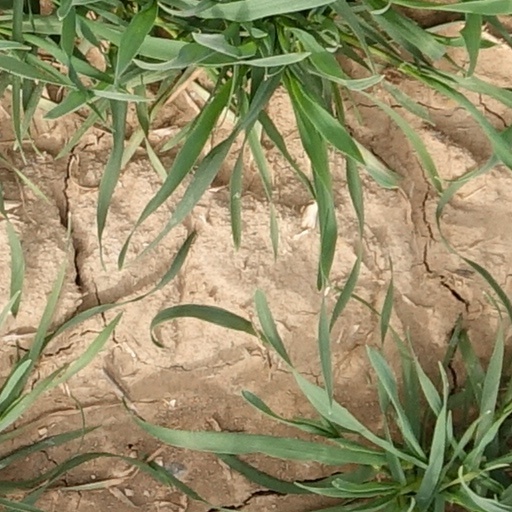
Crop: wheat